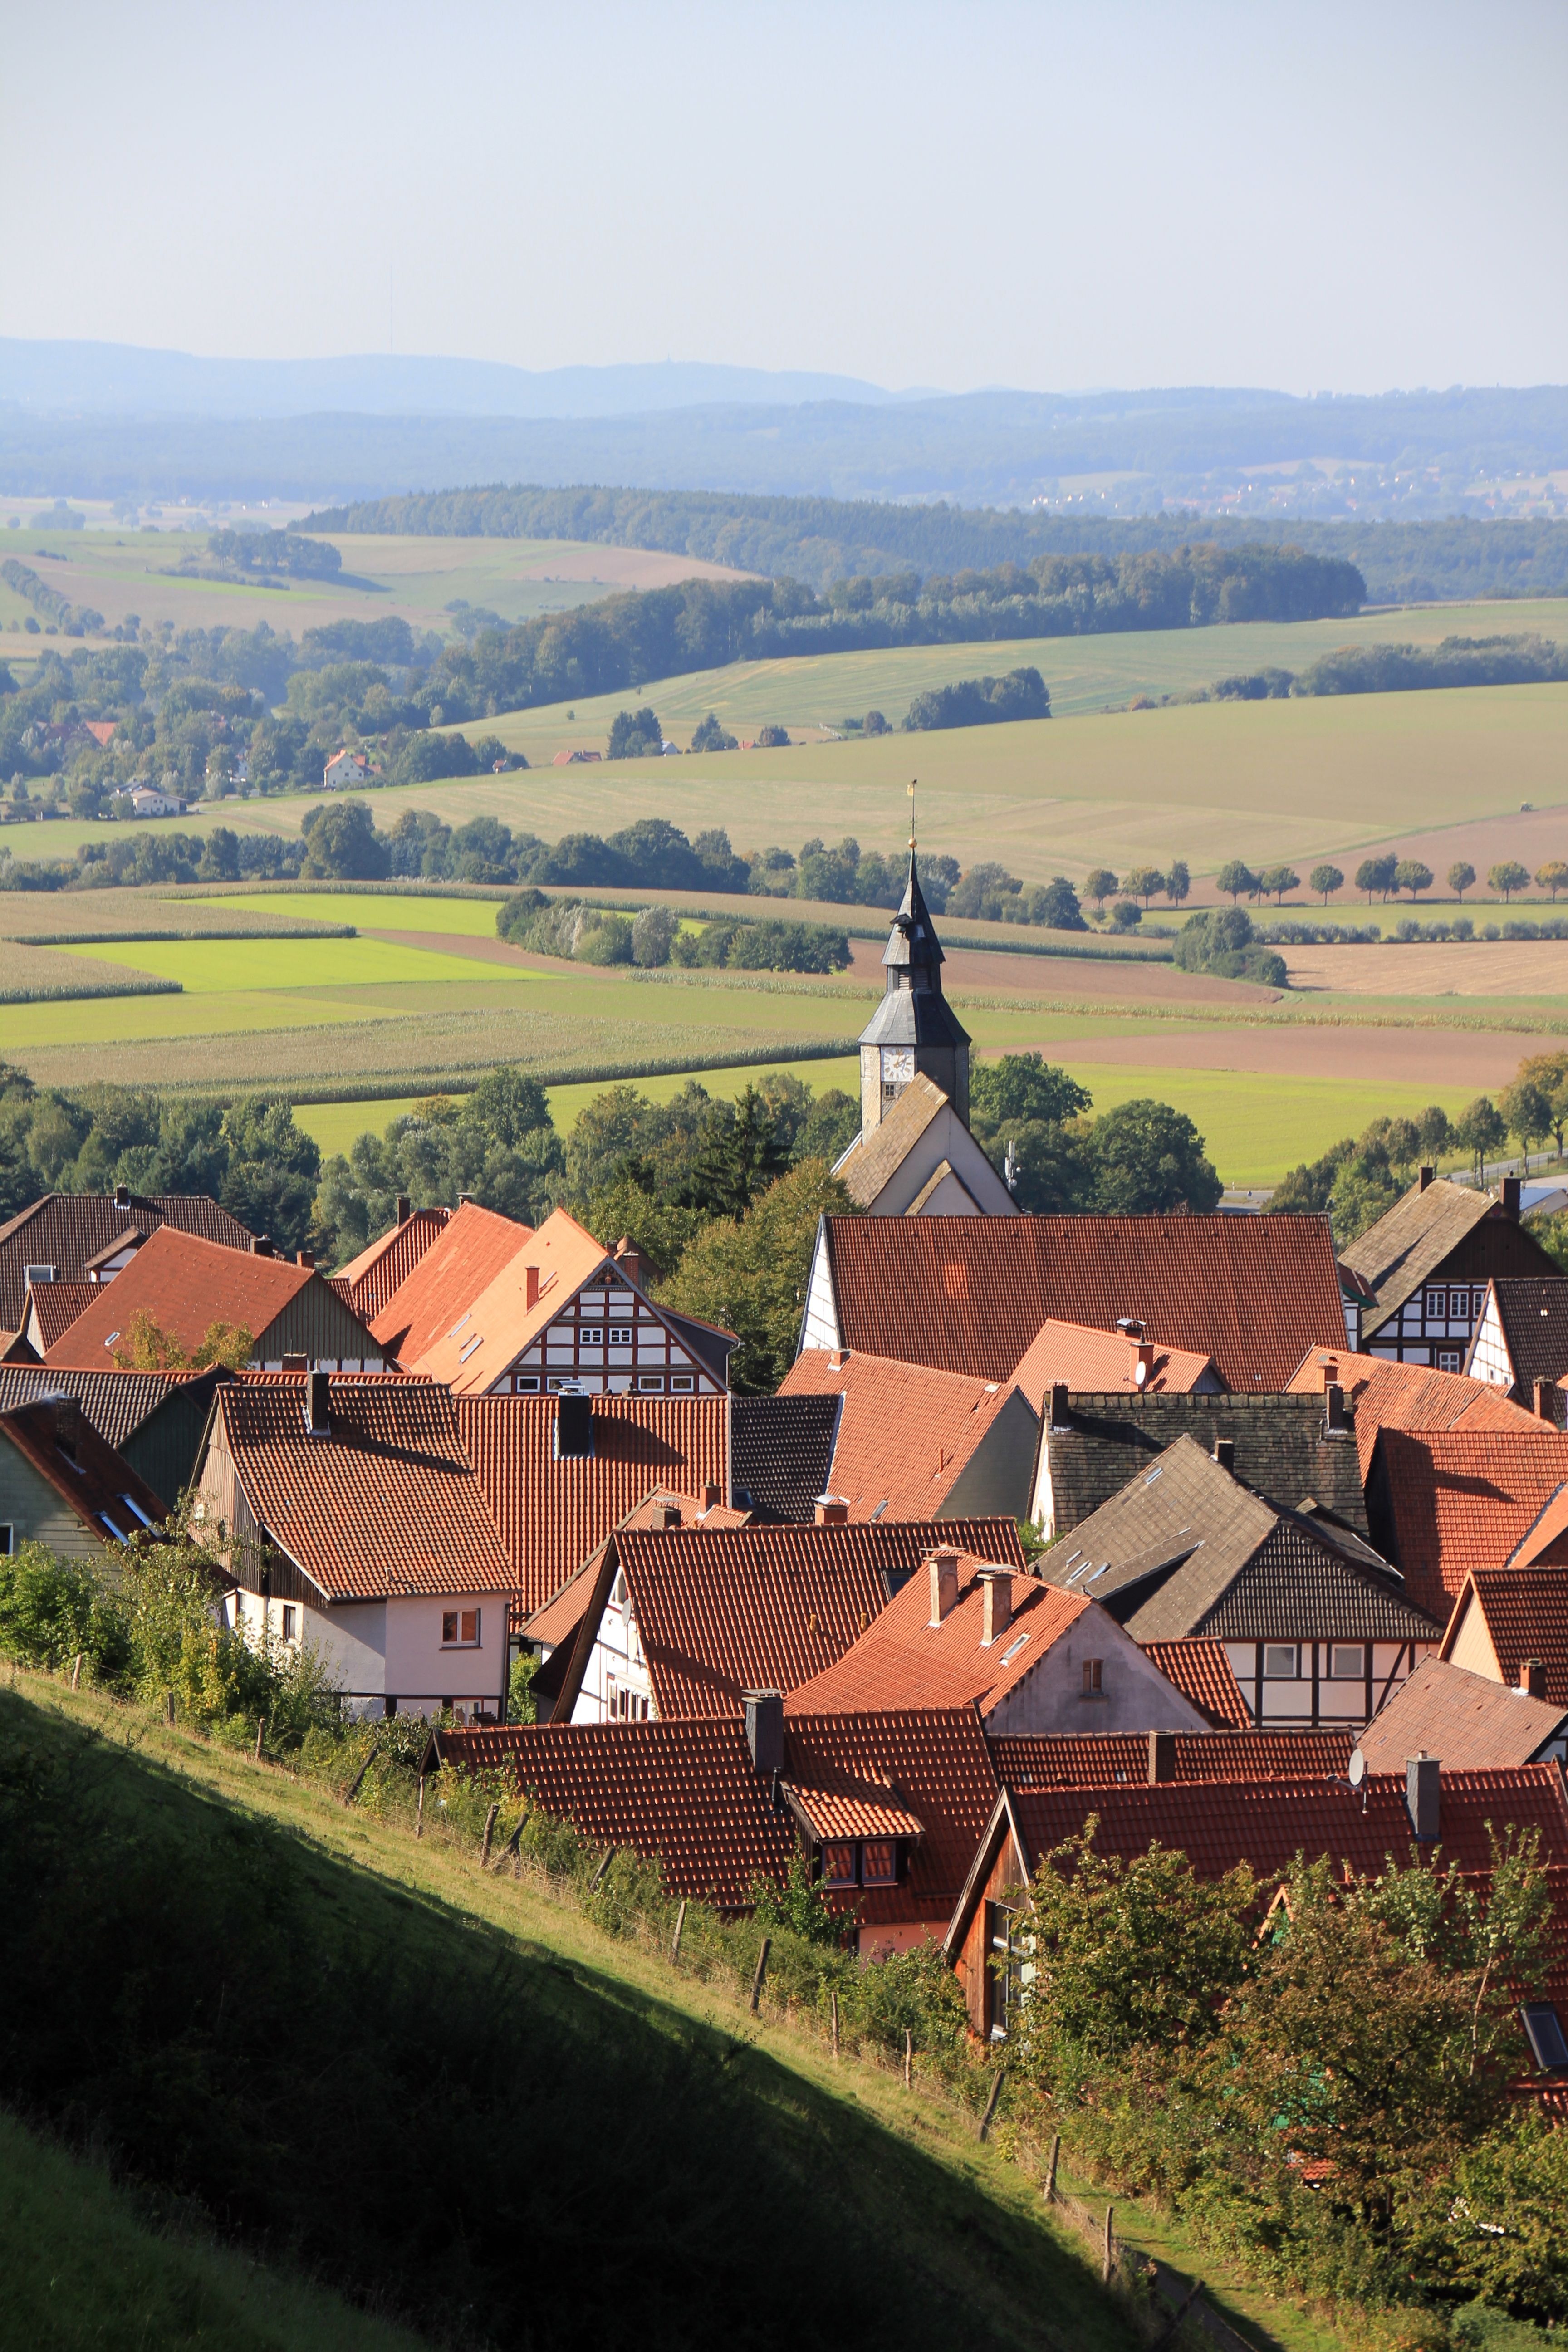
landscape, tree, mountain, cloud, plant, sky, field, farm, meadow, house, hill, town, roof, city, mountain range, village, suburb, highland, grassland, steeple, estate, rural area, mountain village, aerial photography, residential area, mountainous landforms, count views, schwalenberg, mount scenery